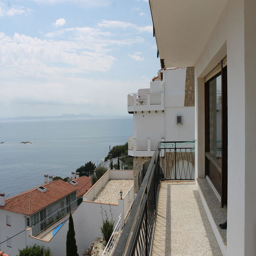
apartment to renovate with sea view and parking , 400m from the beach